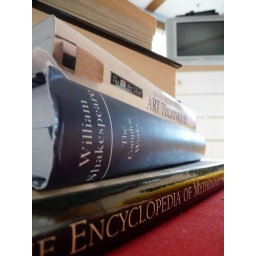
I literally have run out of room on my book shelve and so have books all over my room, I love it.